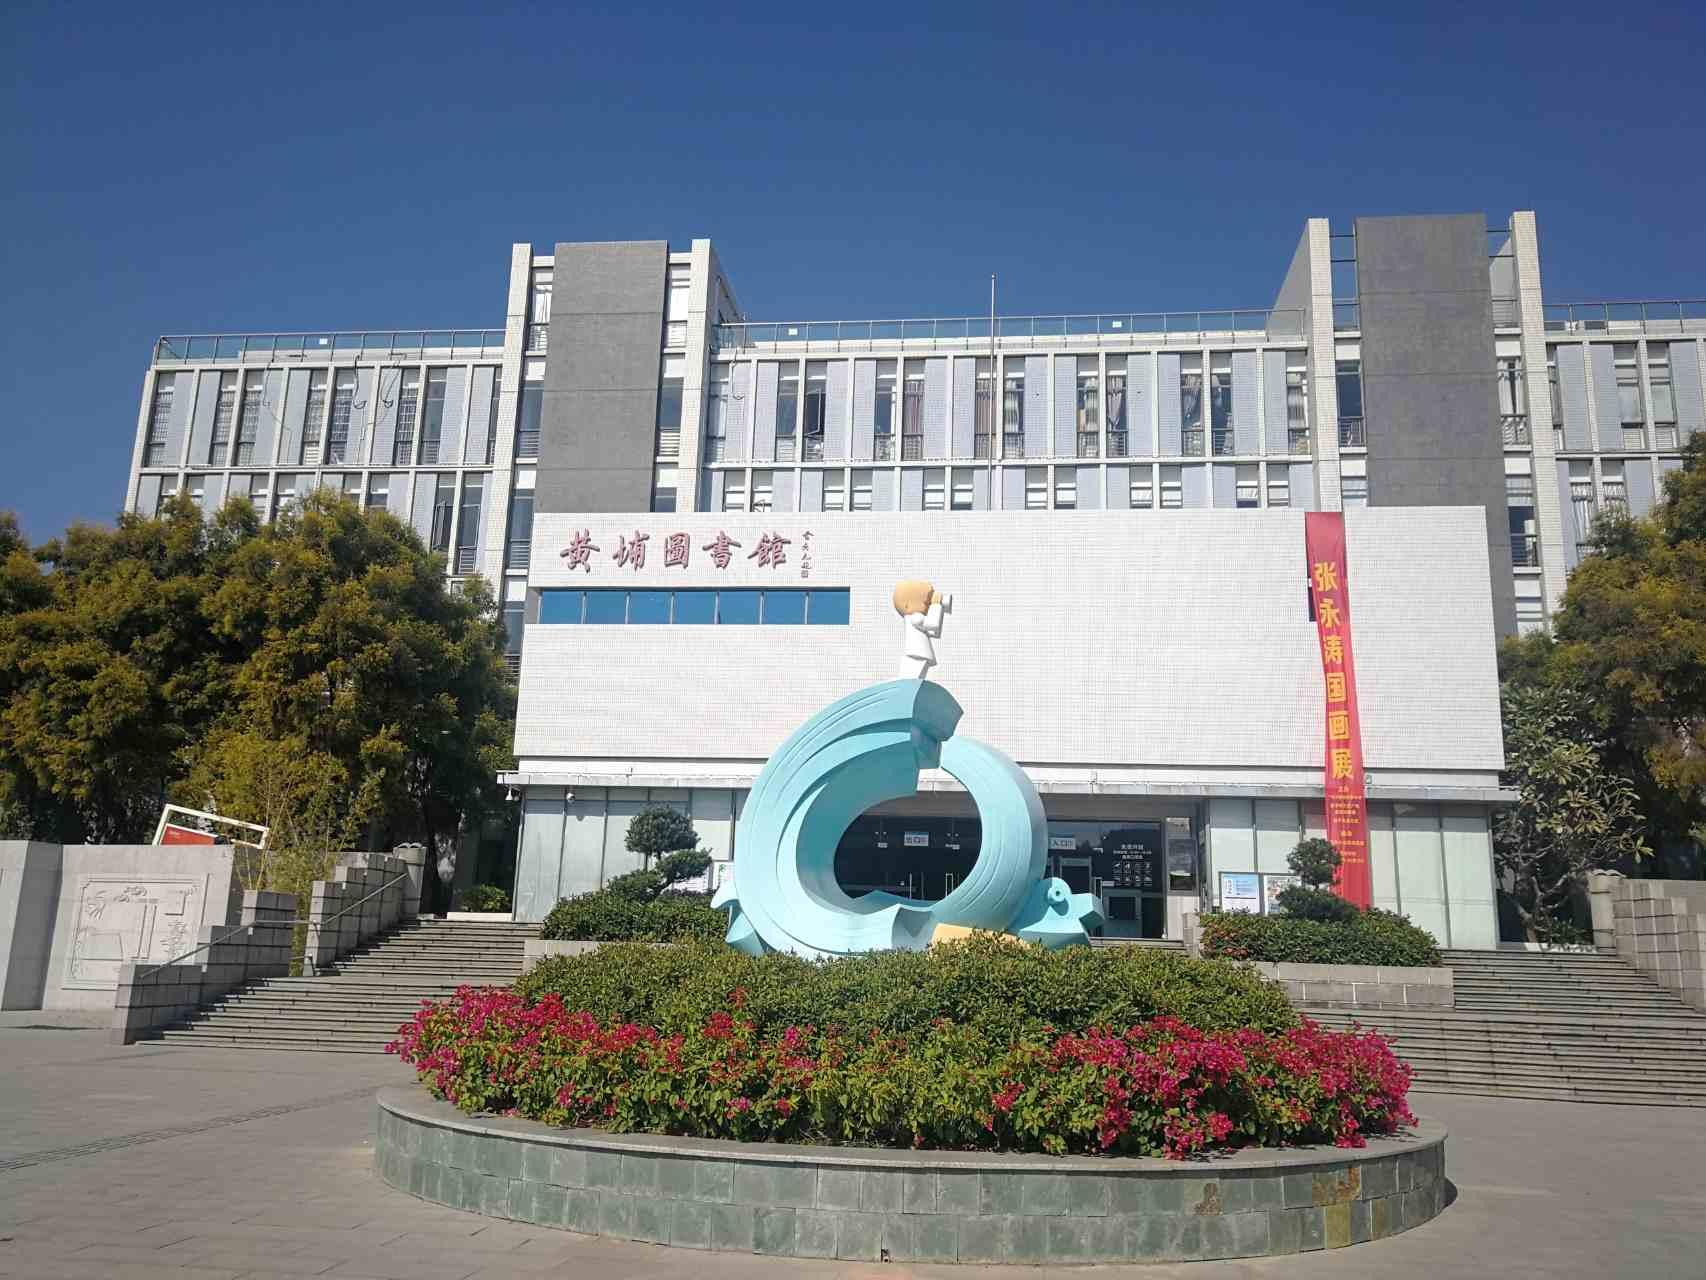
地标名称：黄埔图书馆
所在城市：广州市·黄埔区